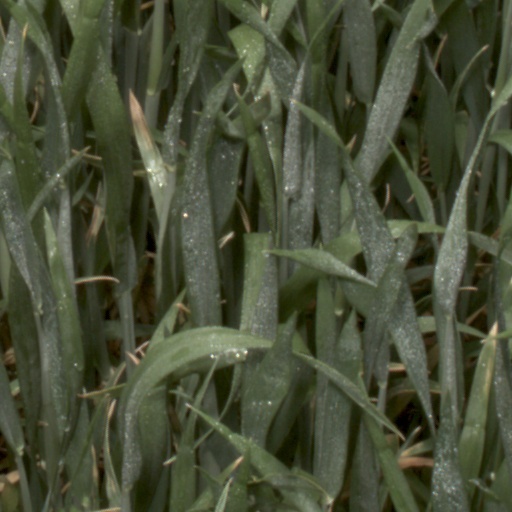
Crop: wheat